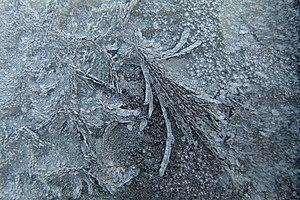
Fleurs de givre